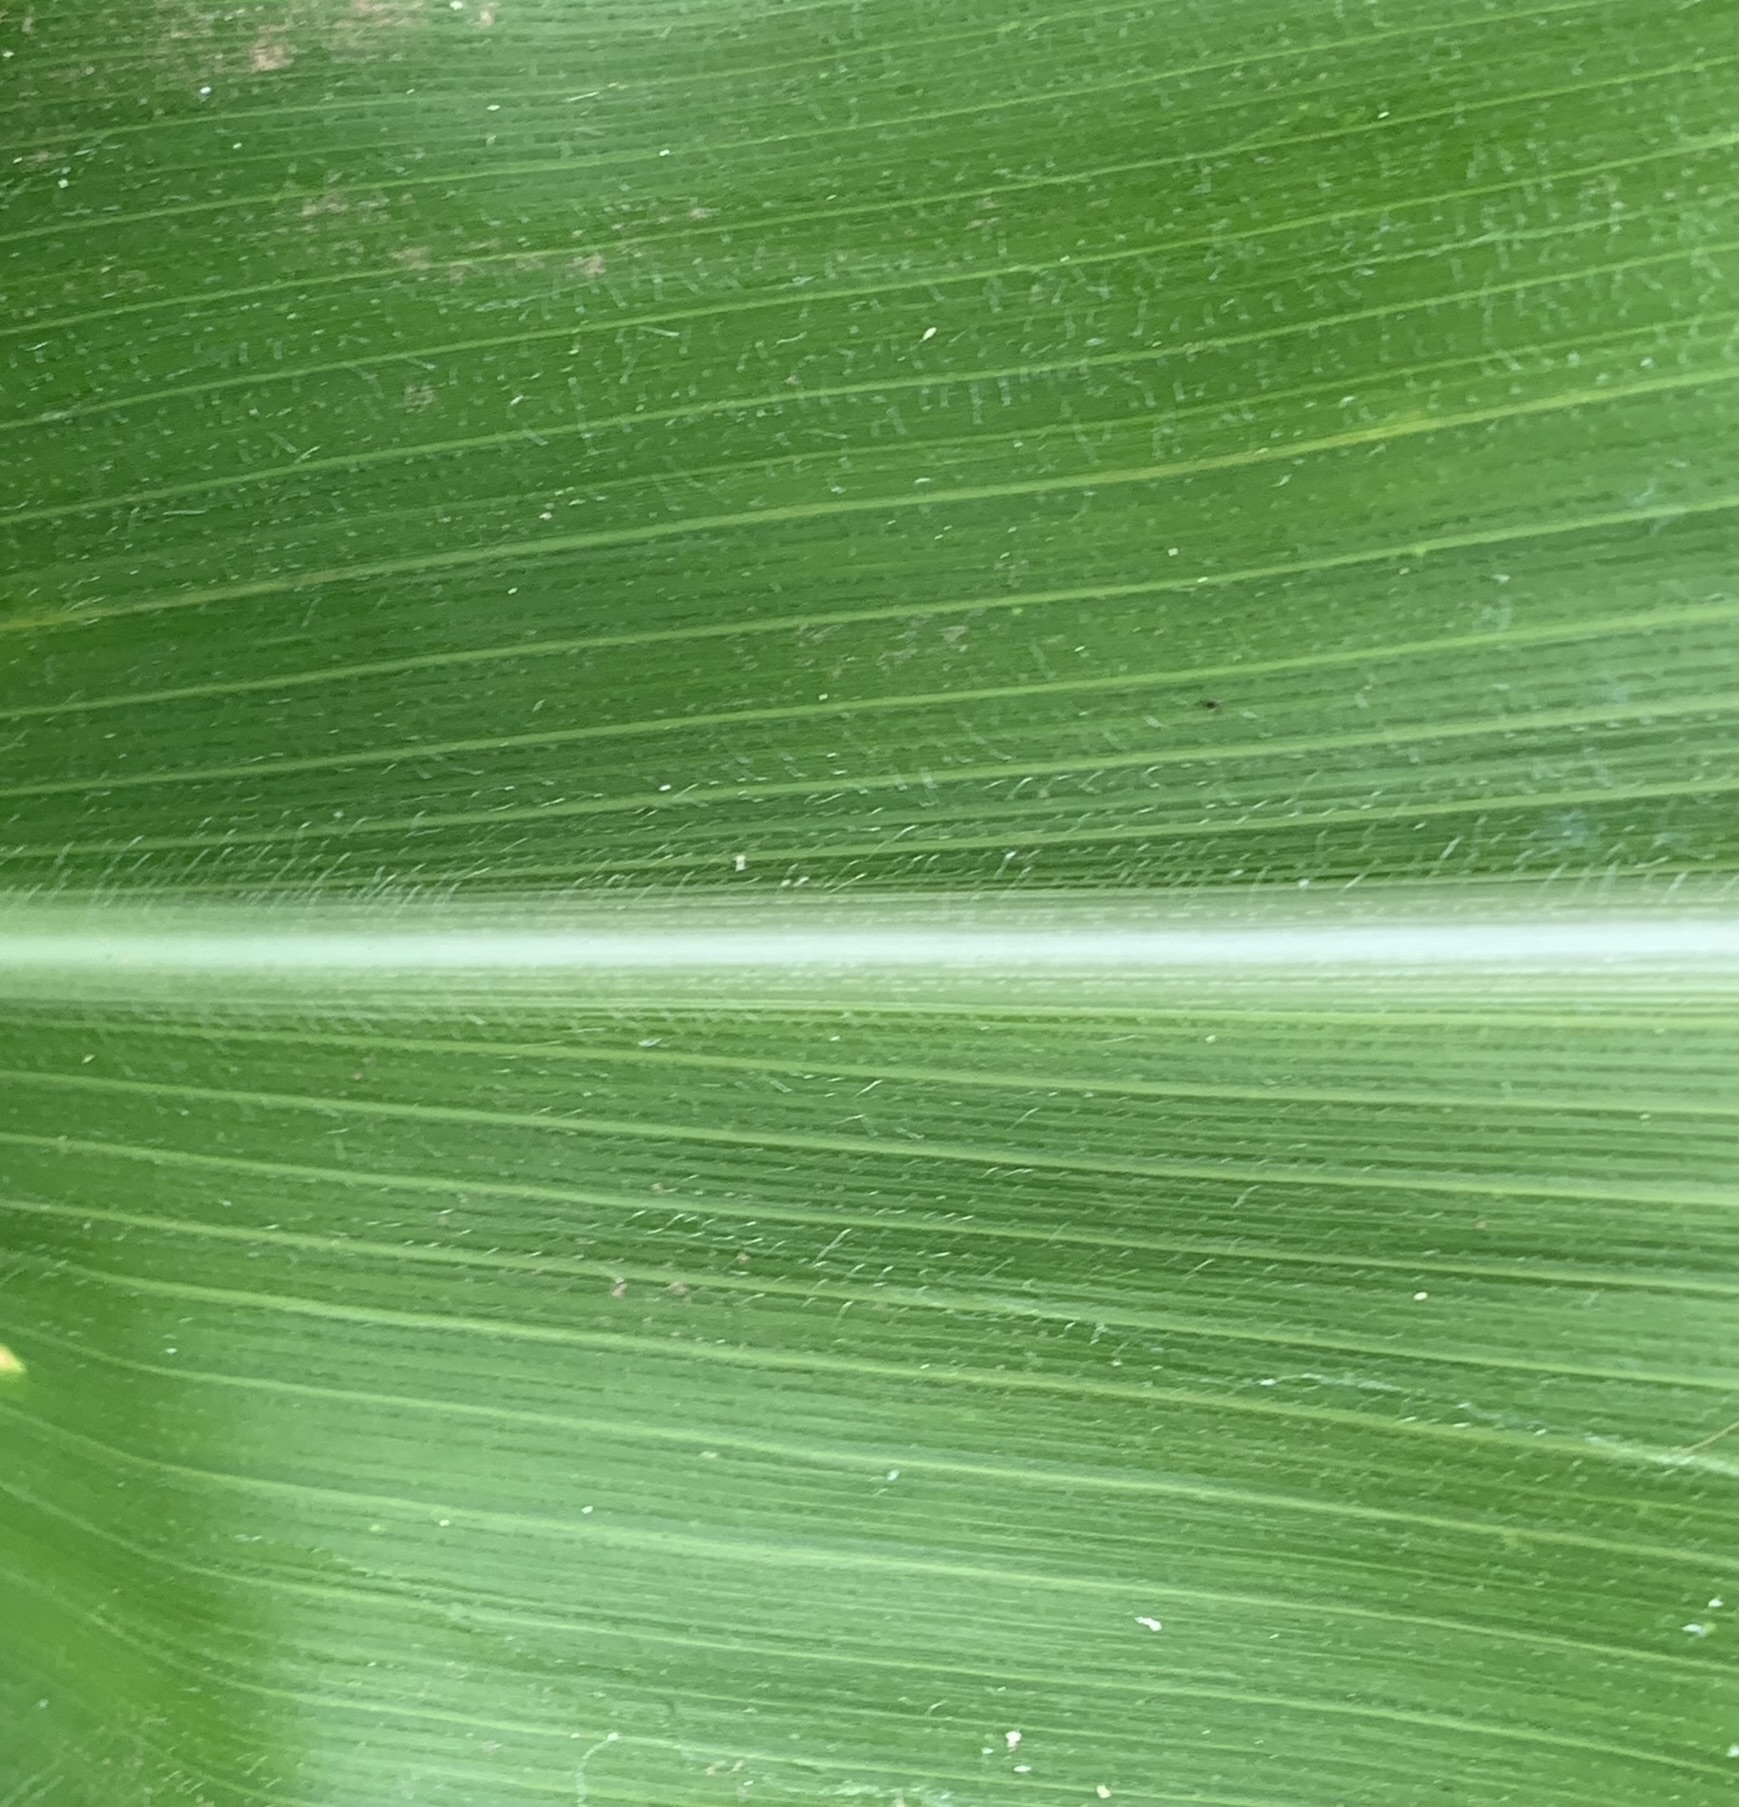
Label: Healthy